Science and Technology Museum railway station

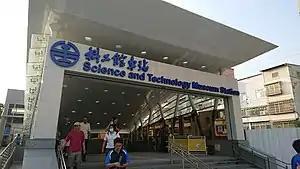

Science and Technology Museum railway station is a railway and light rail station located in Sanmin District, Kaohsiung, Taiwan. It is served by Taiwan Railway and the Circular light rail line of the Kaohsiung Metro. It is located on the Pingtung line and is served by all local trains.